Hungarian People's Republic

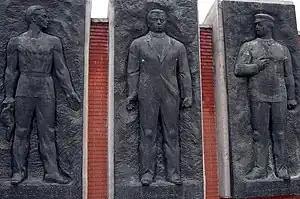
Monument in Budapest, dedicated to the leaders of the short-lived Hungarian Soviet Republic of 1919, Tibor Szamuely, Béla Kun, Jenő Landler

Hungary changed its flag on 12 October 1957. The coat of arms depicting the emblem of the Hammer and Wheat was removed from its pure tricoloured flag.